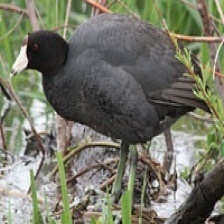
Species: AMERICAN COOT
Scientific name: FULICA AMERICANA